Mike Ellis (basketball)

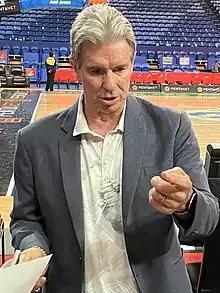
Ellis in January 2023

Mike Ellis (born 27 July 1958) is an Australian former basketball player who captained the Perth Wildcats of the National Basketball League (NBL) for the club's first 11 seasons, and helped guide them to two championships in 1990 and 1991. Ellis' No. 6 jersey was retired by both the Wildcats and his junior association, the Warwick Senators.